Over Horizon

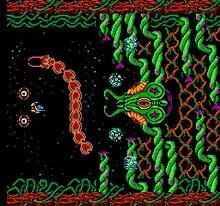
Gameplay screenshot.

"Over Horizon" is a horizonal-scrolling shooter game similar to "Gradius" and "R-Type", where players control a space fighter craft through six stages, each with their own environmental gimmick and boss that must be defeated to progress further and face Kassandra, a dangerous alien creature that the anti-Federation organization Gamma is using as a superweapon to take rule of Alpharos for themselves. The main ship is capable of shooting forward or backward by pressing the A or B buttons, while some enemies carry items to increase its firepower, such as weapons and satellite pods. There are three weapons and each one is powered-up by collecting their respective letter three times. The pods fire their own projectiles and block incoming enemy fire, while their positions can be changed by holding A and B.